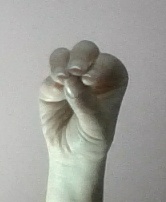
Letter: ha